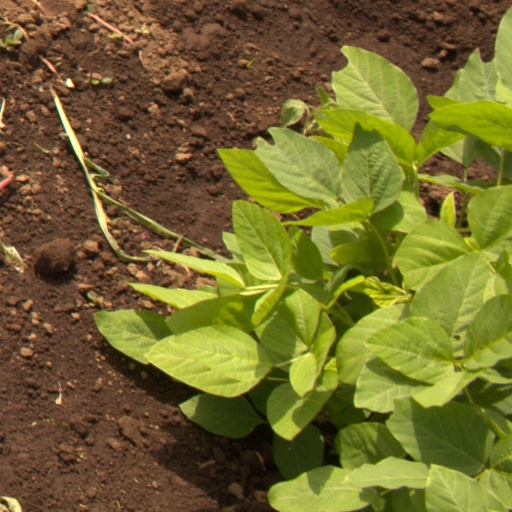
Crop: soybean